Robert J. Lamphere

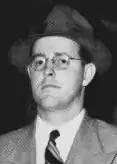
Robert J. Lamphere of the FBI

Robert J. Lamphere (February 14, 1918 - January 7, 2002) was a former agent of the Federal Bureau of Investigation (FBI) involved in the cases of atomic spies Klaus Fuchs, Harry Gold, Julius Rosenberg, and Ethel Rosenberg, as well as British spy Kim Philby. "He had a hand in every major Soviet spy case from the end of World War II through the mid-1950s."